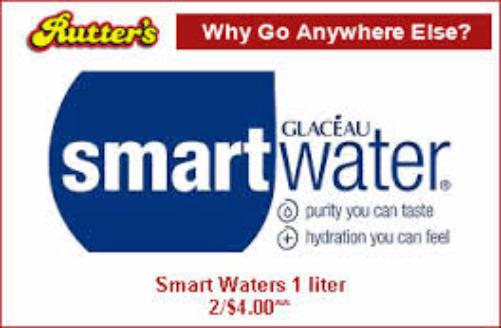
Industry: Food